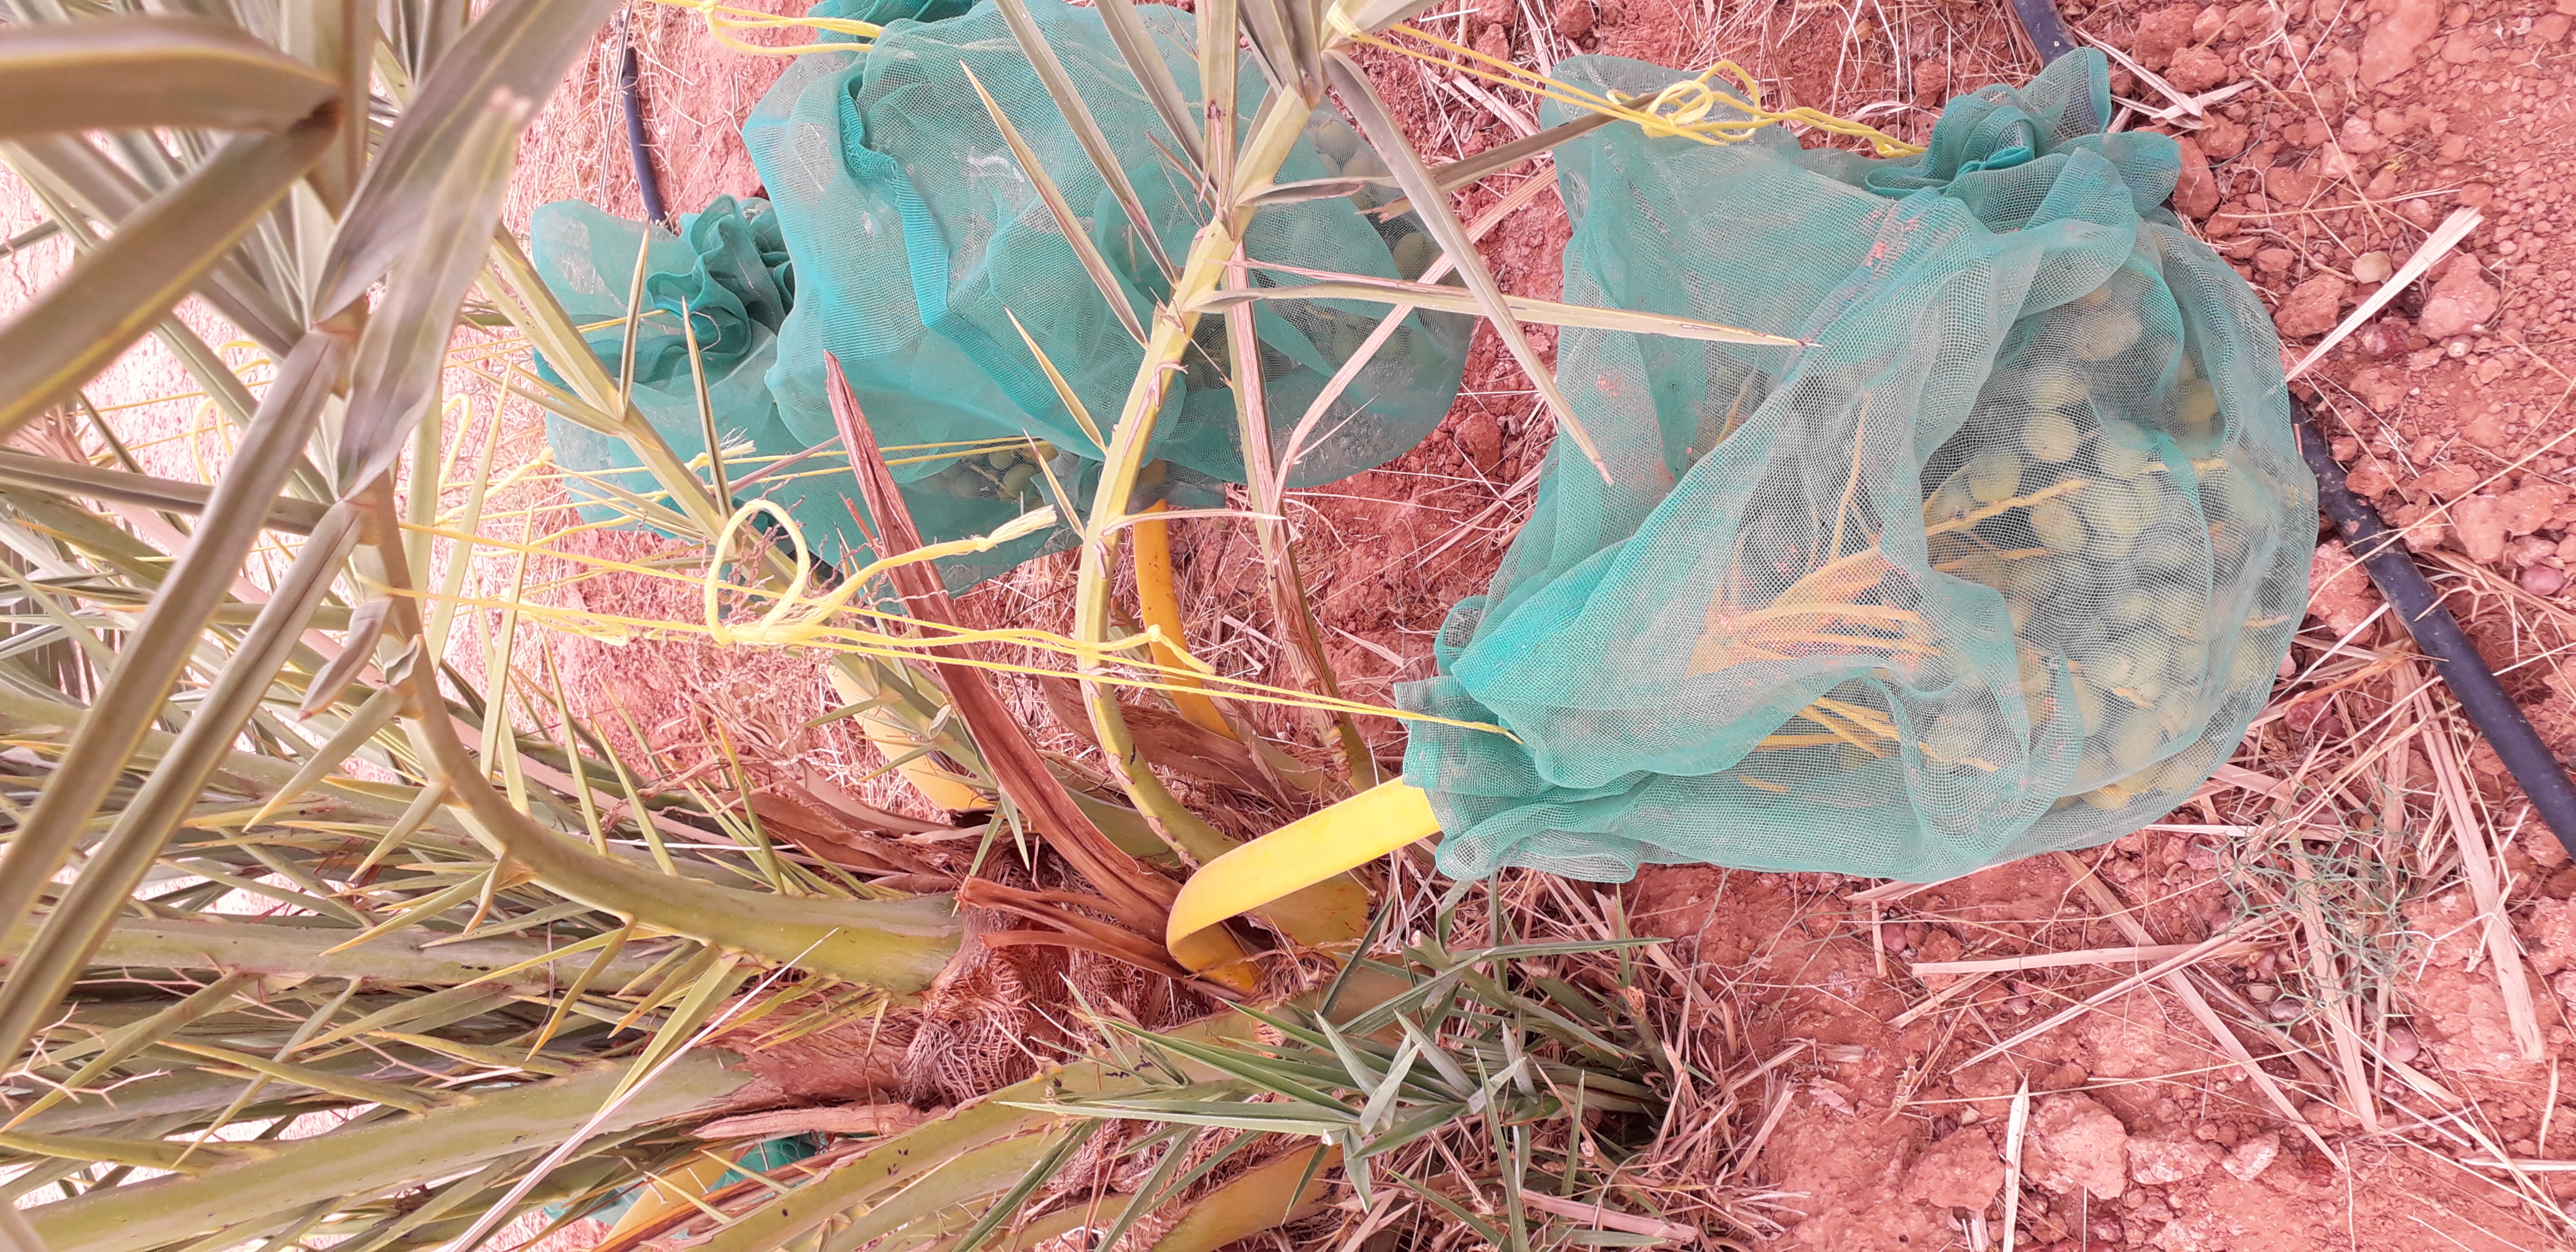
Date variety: kholt